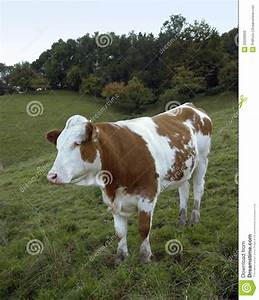
Label: cow